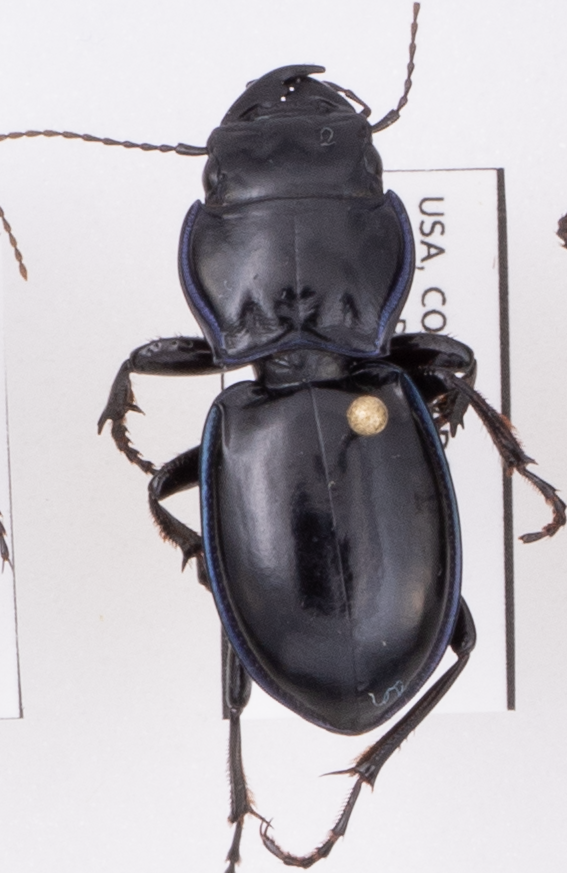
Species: Pasimachus elongatus
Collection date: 2022-07-20
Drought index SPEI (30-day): -0.13
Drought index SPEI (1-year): -2.09
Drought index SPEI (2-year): -1.16